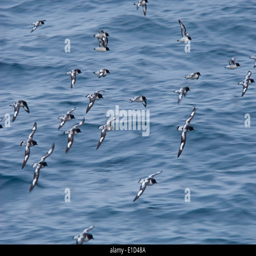
a flock of biological species flying low over the water